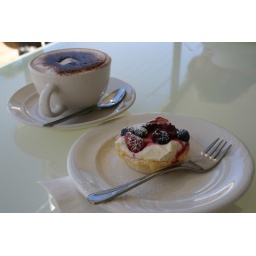
Cappuccino and fruit cup in Auburn, South Australia